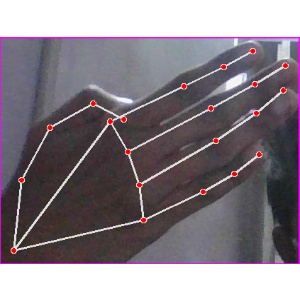
अक्षर: घ